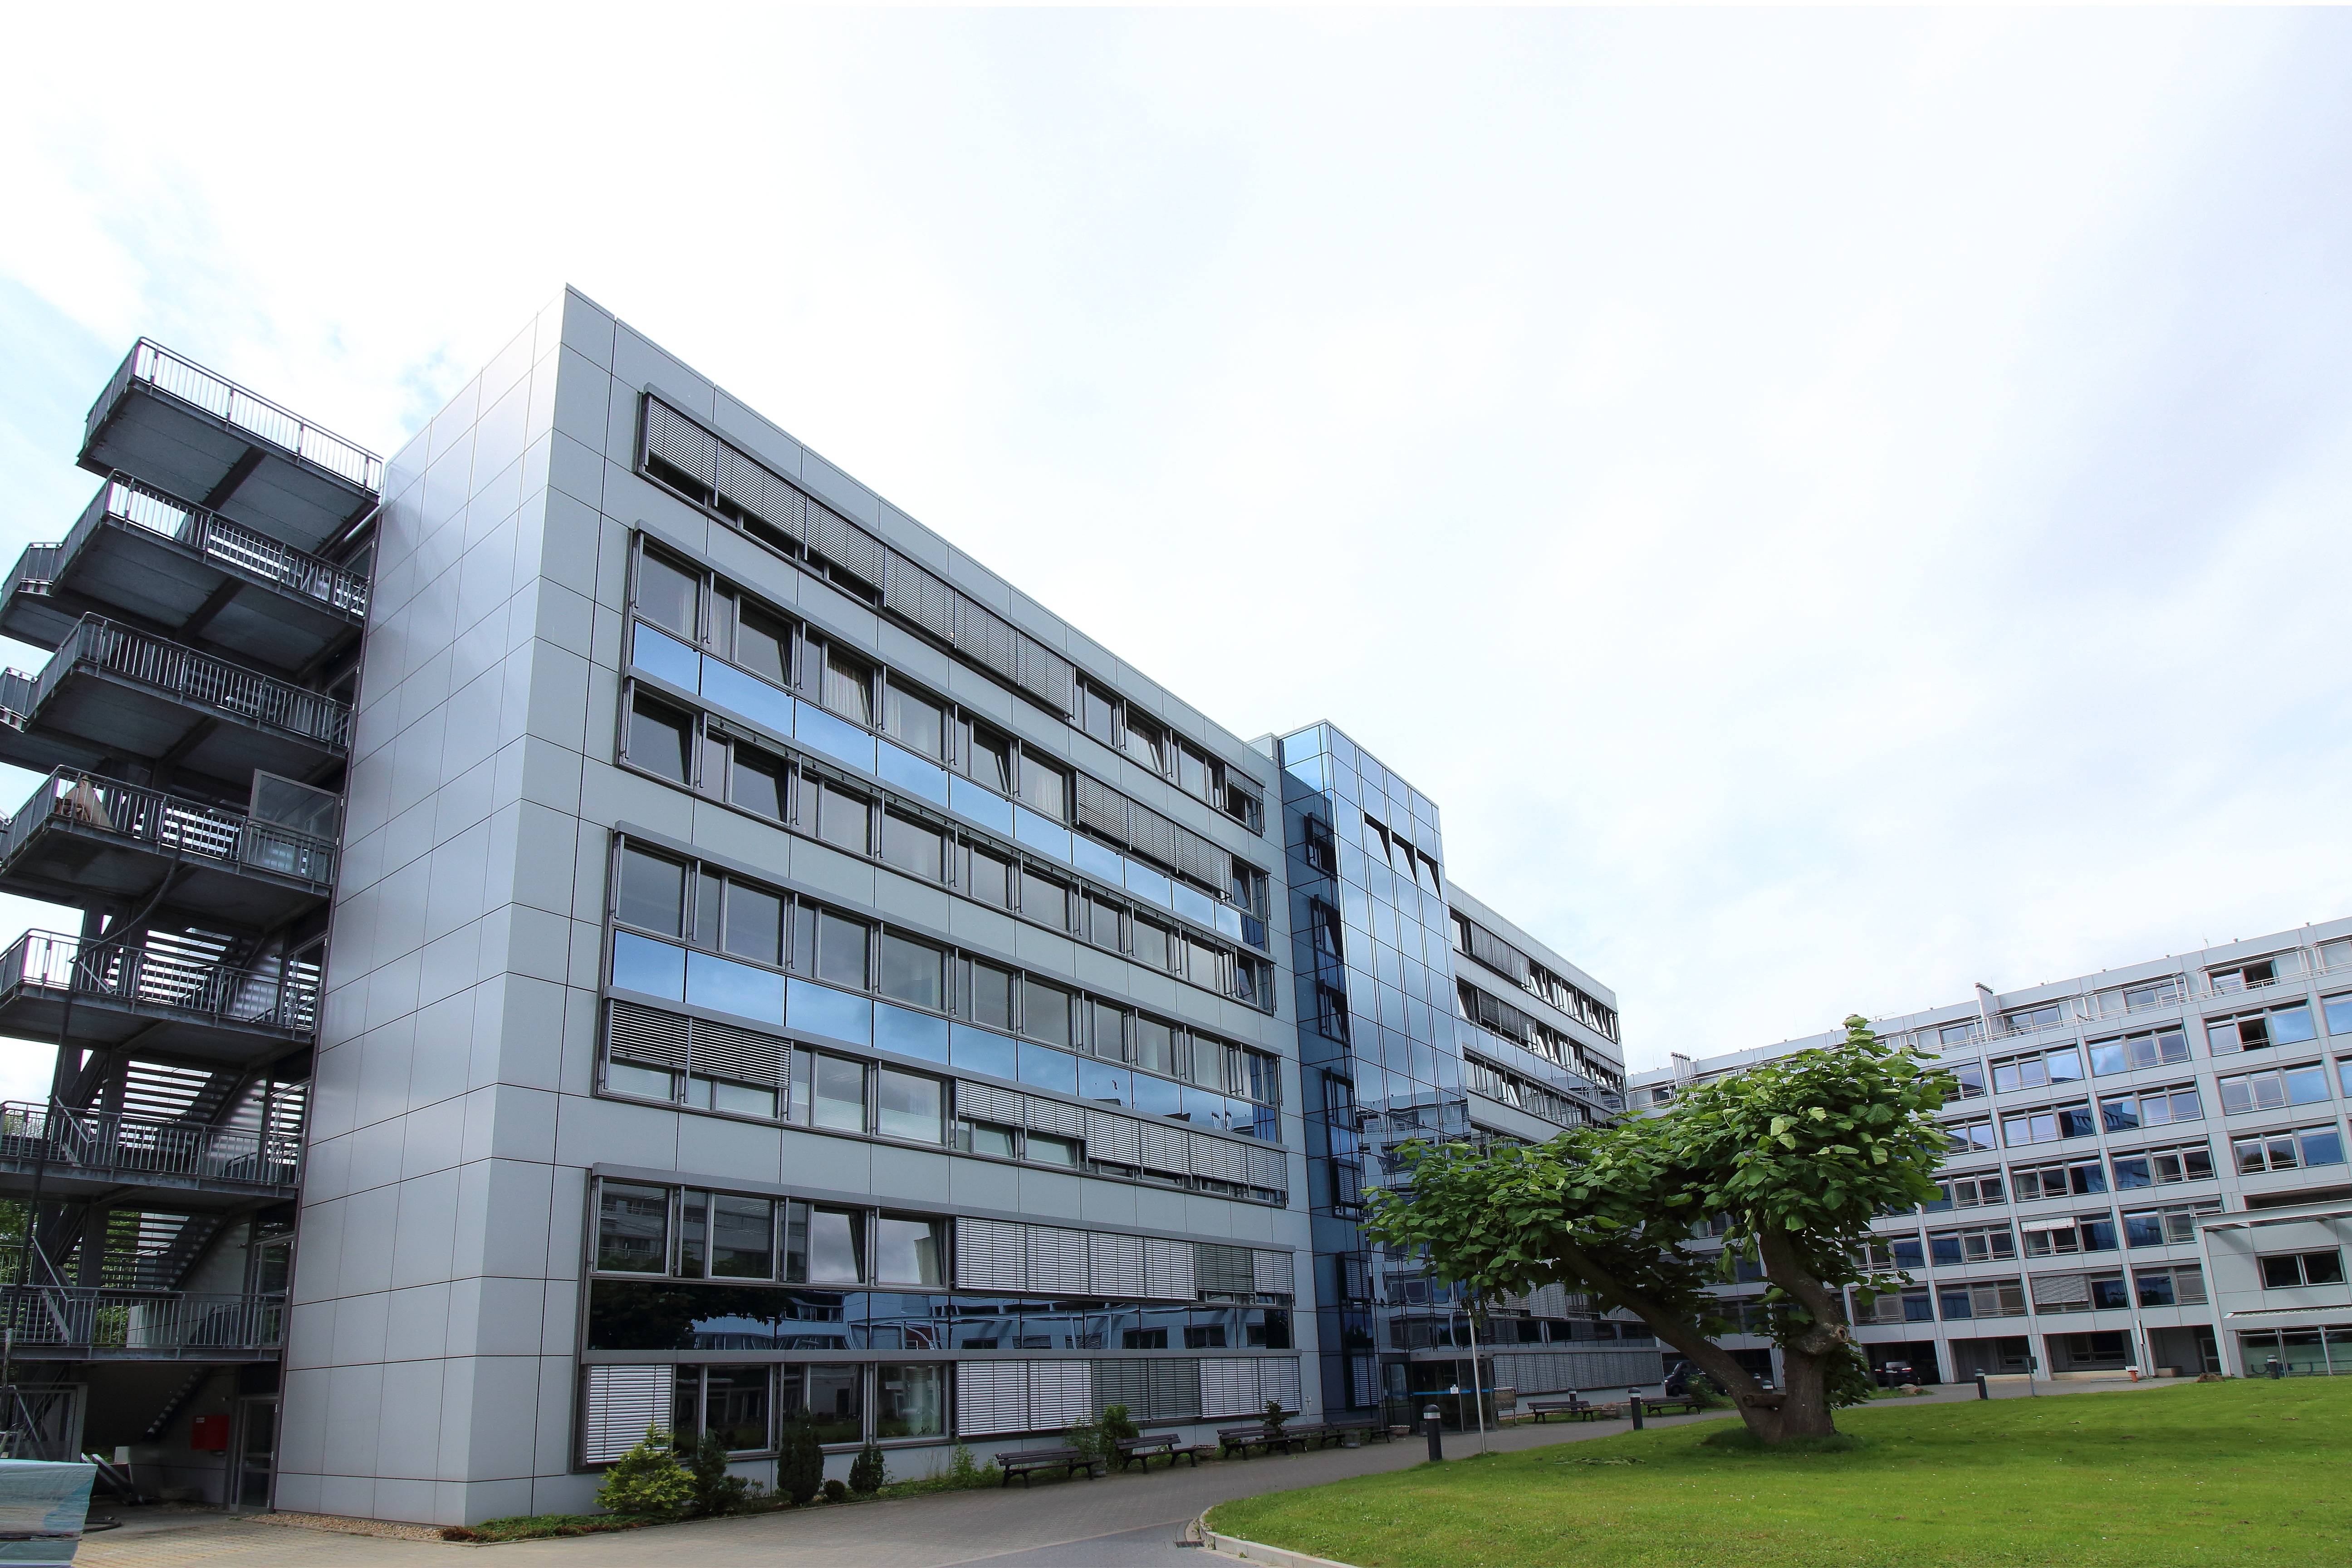
architecture, building, plaza, facade, property, tower block, germany, hospital, clinic, campus, commercial building, headquarters, condominium, neighbourhood, real estate, north rhine westphalia, d ren, residential area, brutalist architecture, mixed use, corporate headquarters